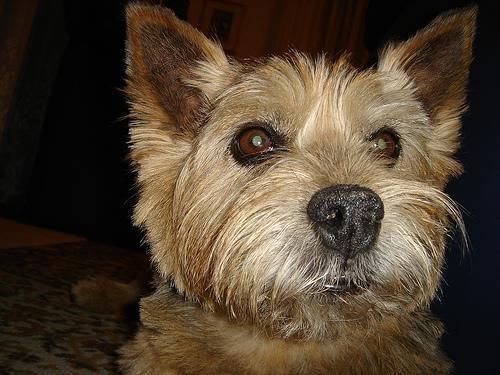
Norwich_terrier